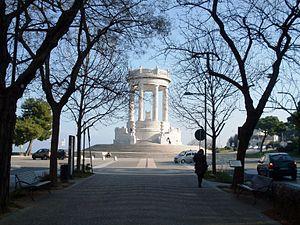
Ancône est une ville d'environ 101 100 habitants, capitale des Marches et chef-lieu de la province d'Ancône en Italie.